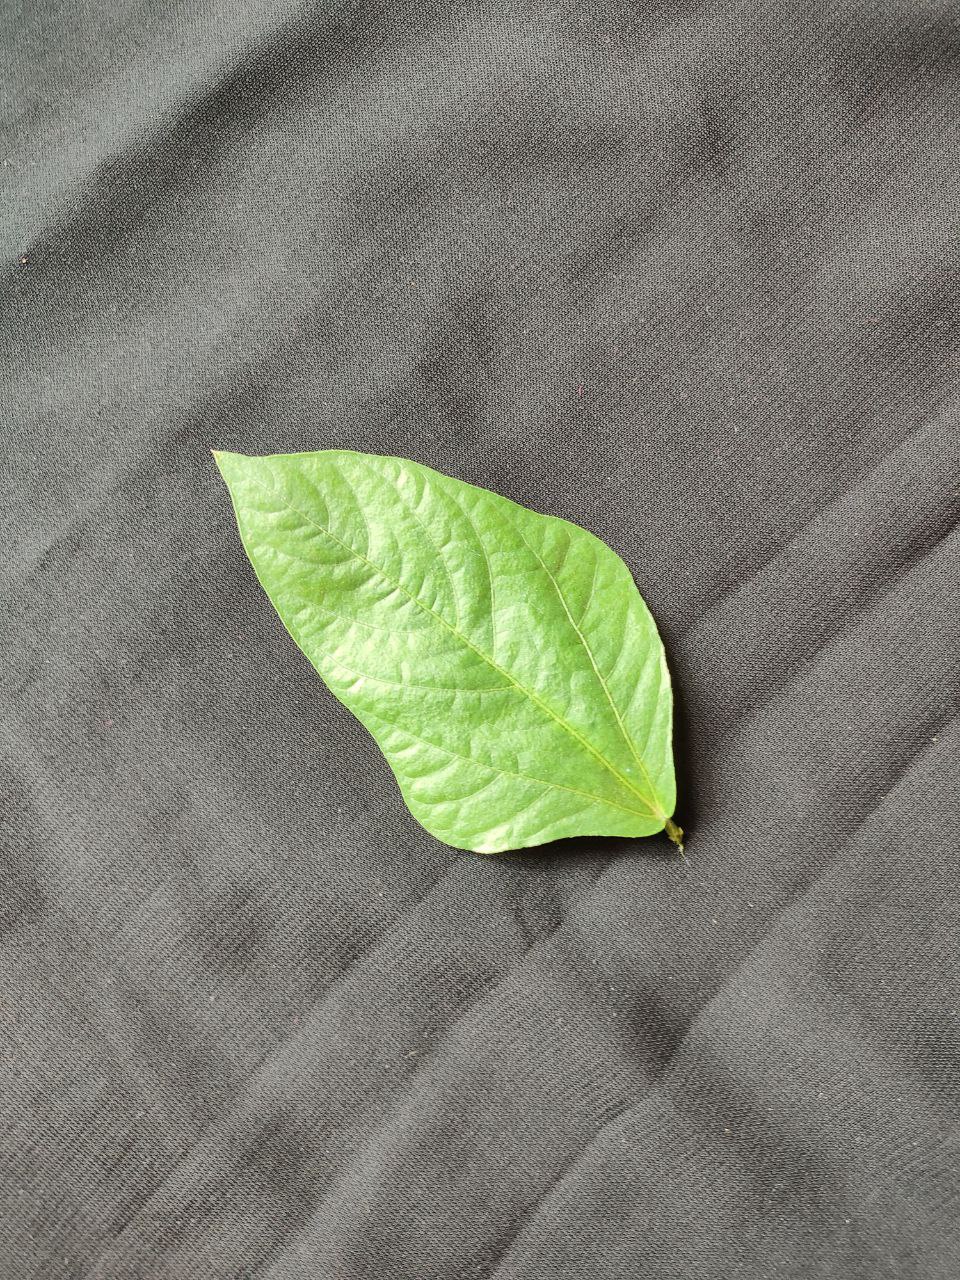
Crop: cowpea
Leaf condition: Fresh Leaf